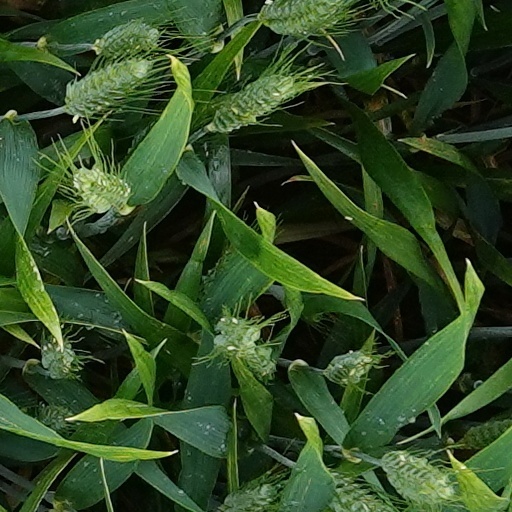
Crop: wheat